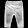
Label: Trouser